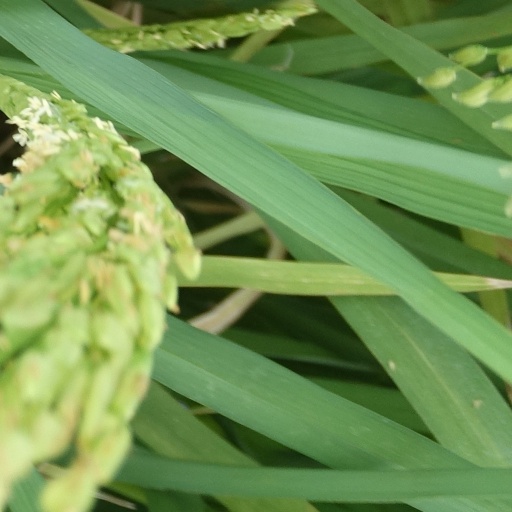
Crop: rice